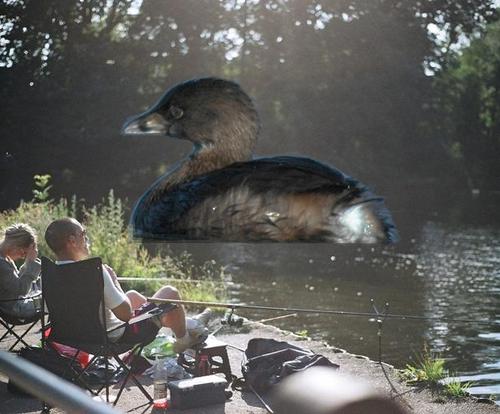
Bird species: Pied_billed_Grebe
Bird type: waterbird
Background: water